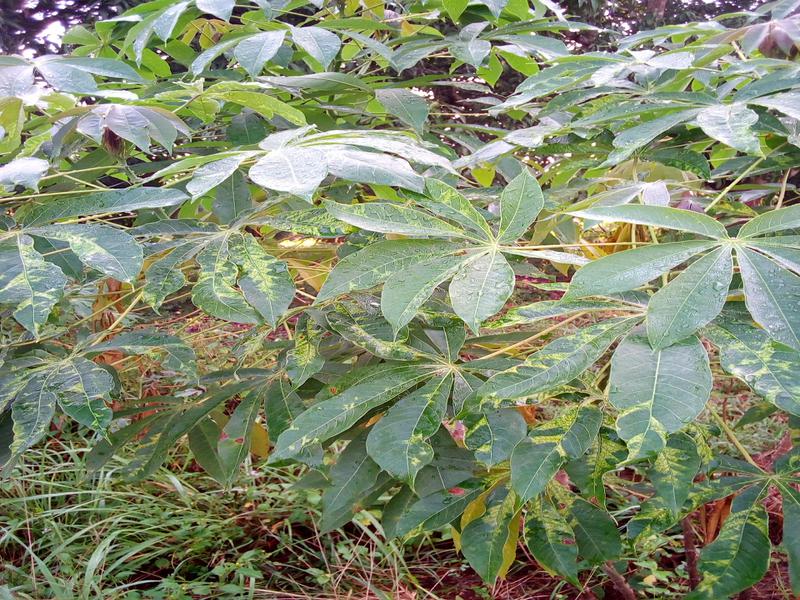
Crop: cassava
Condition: mosaic_disease